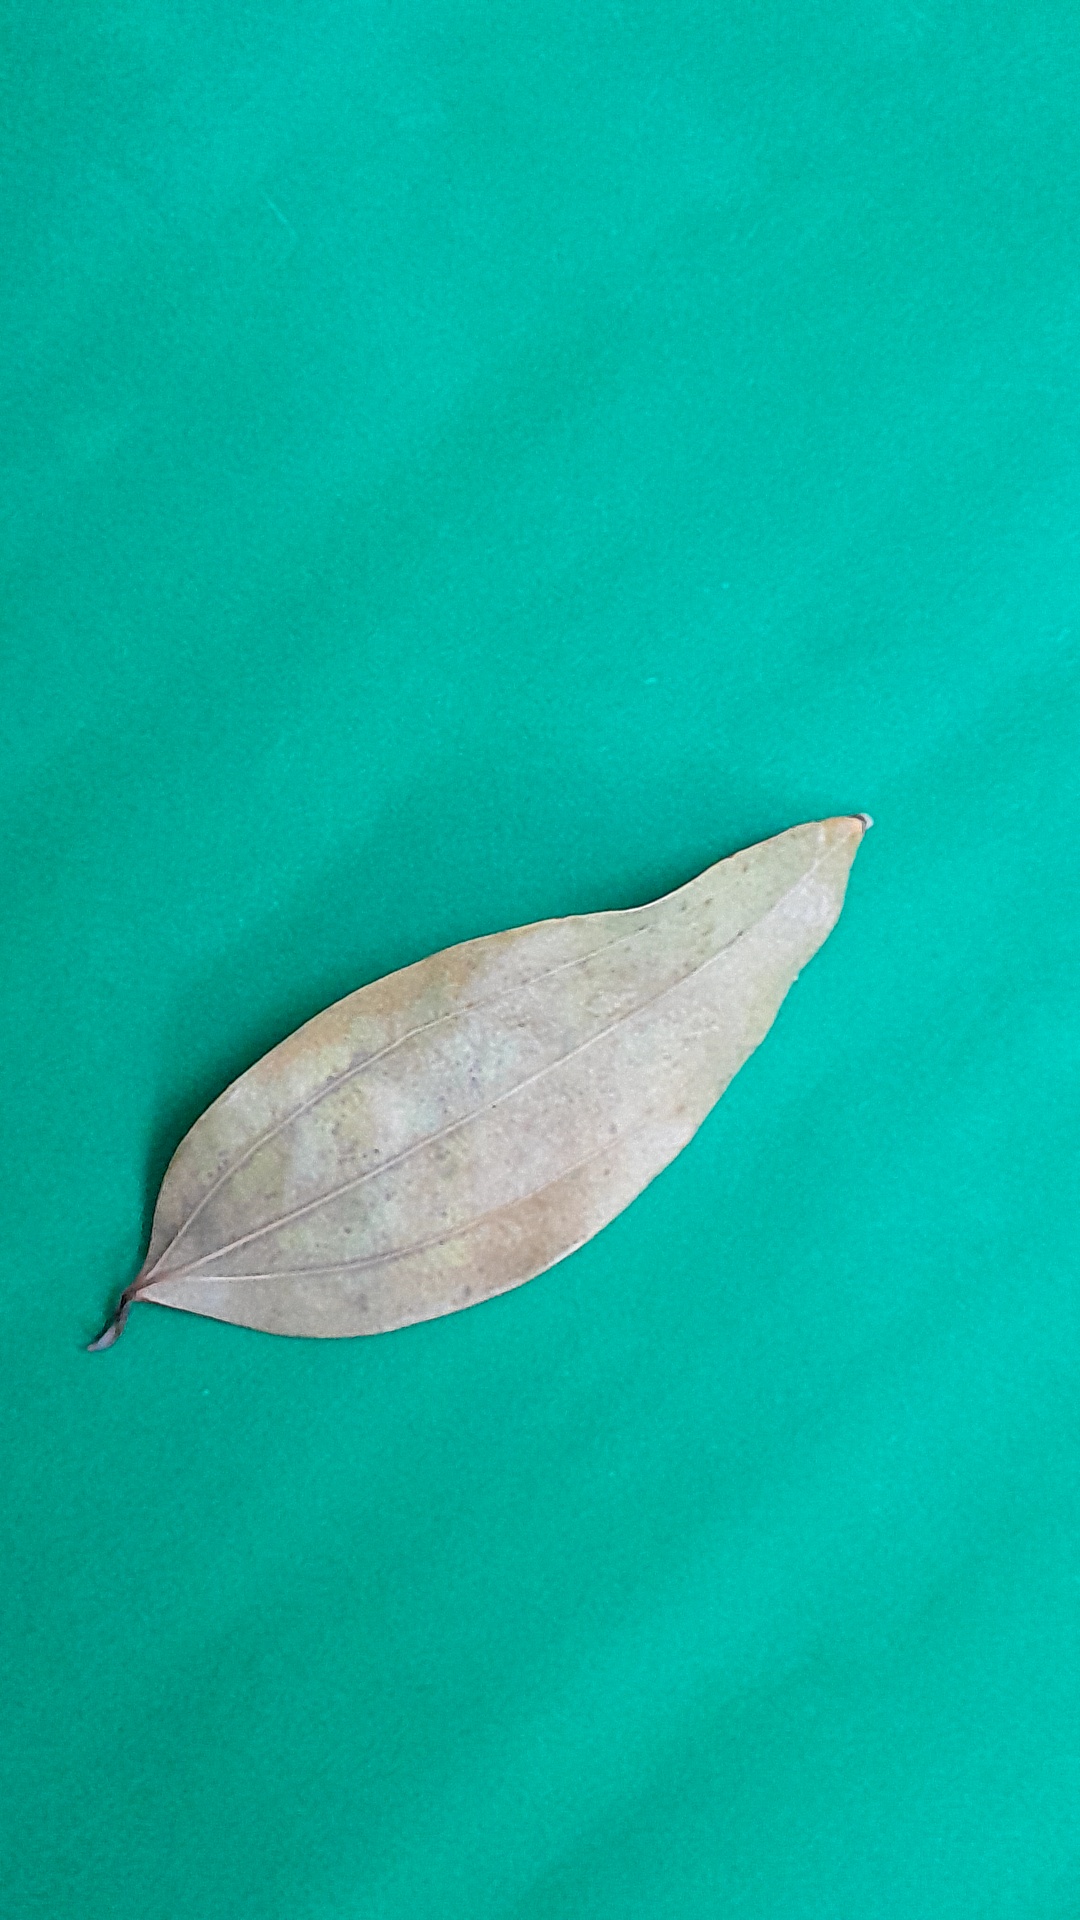
Label: Dry Leaf